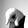
ASL letter: Q